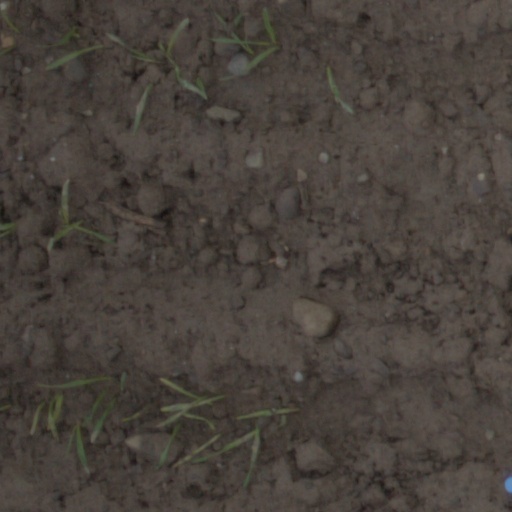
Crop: wheat